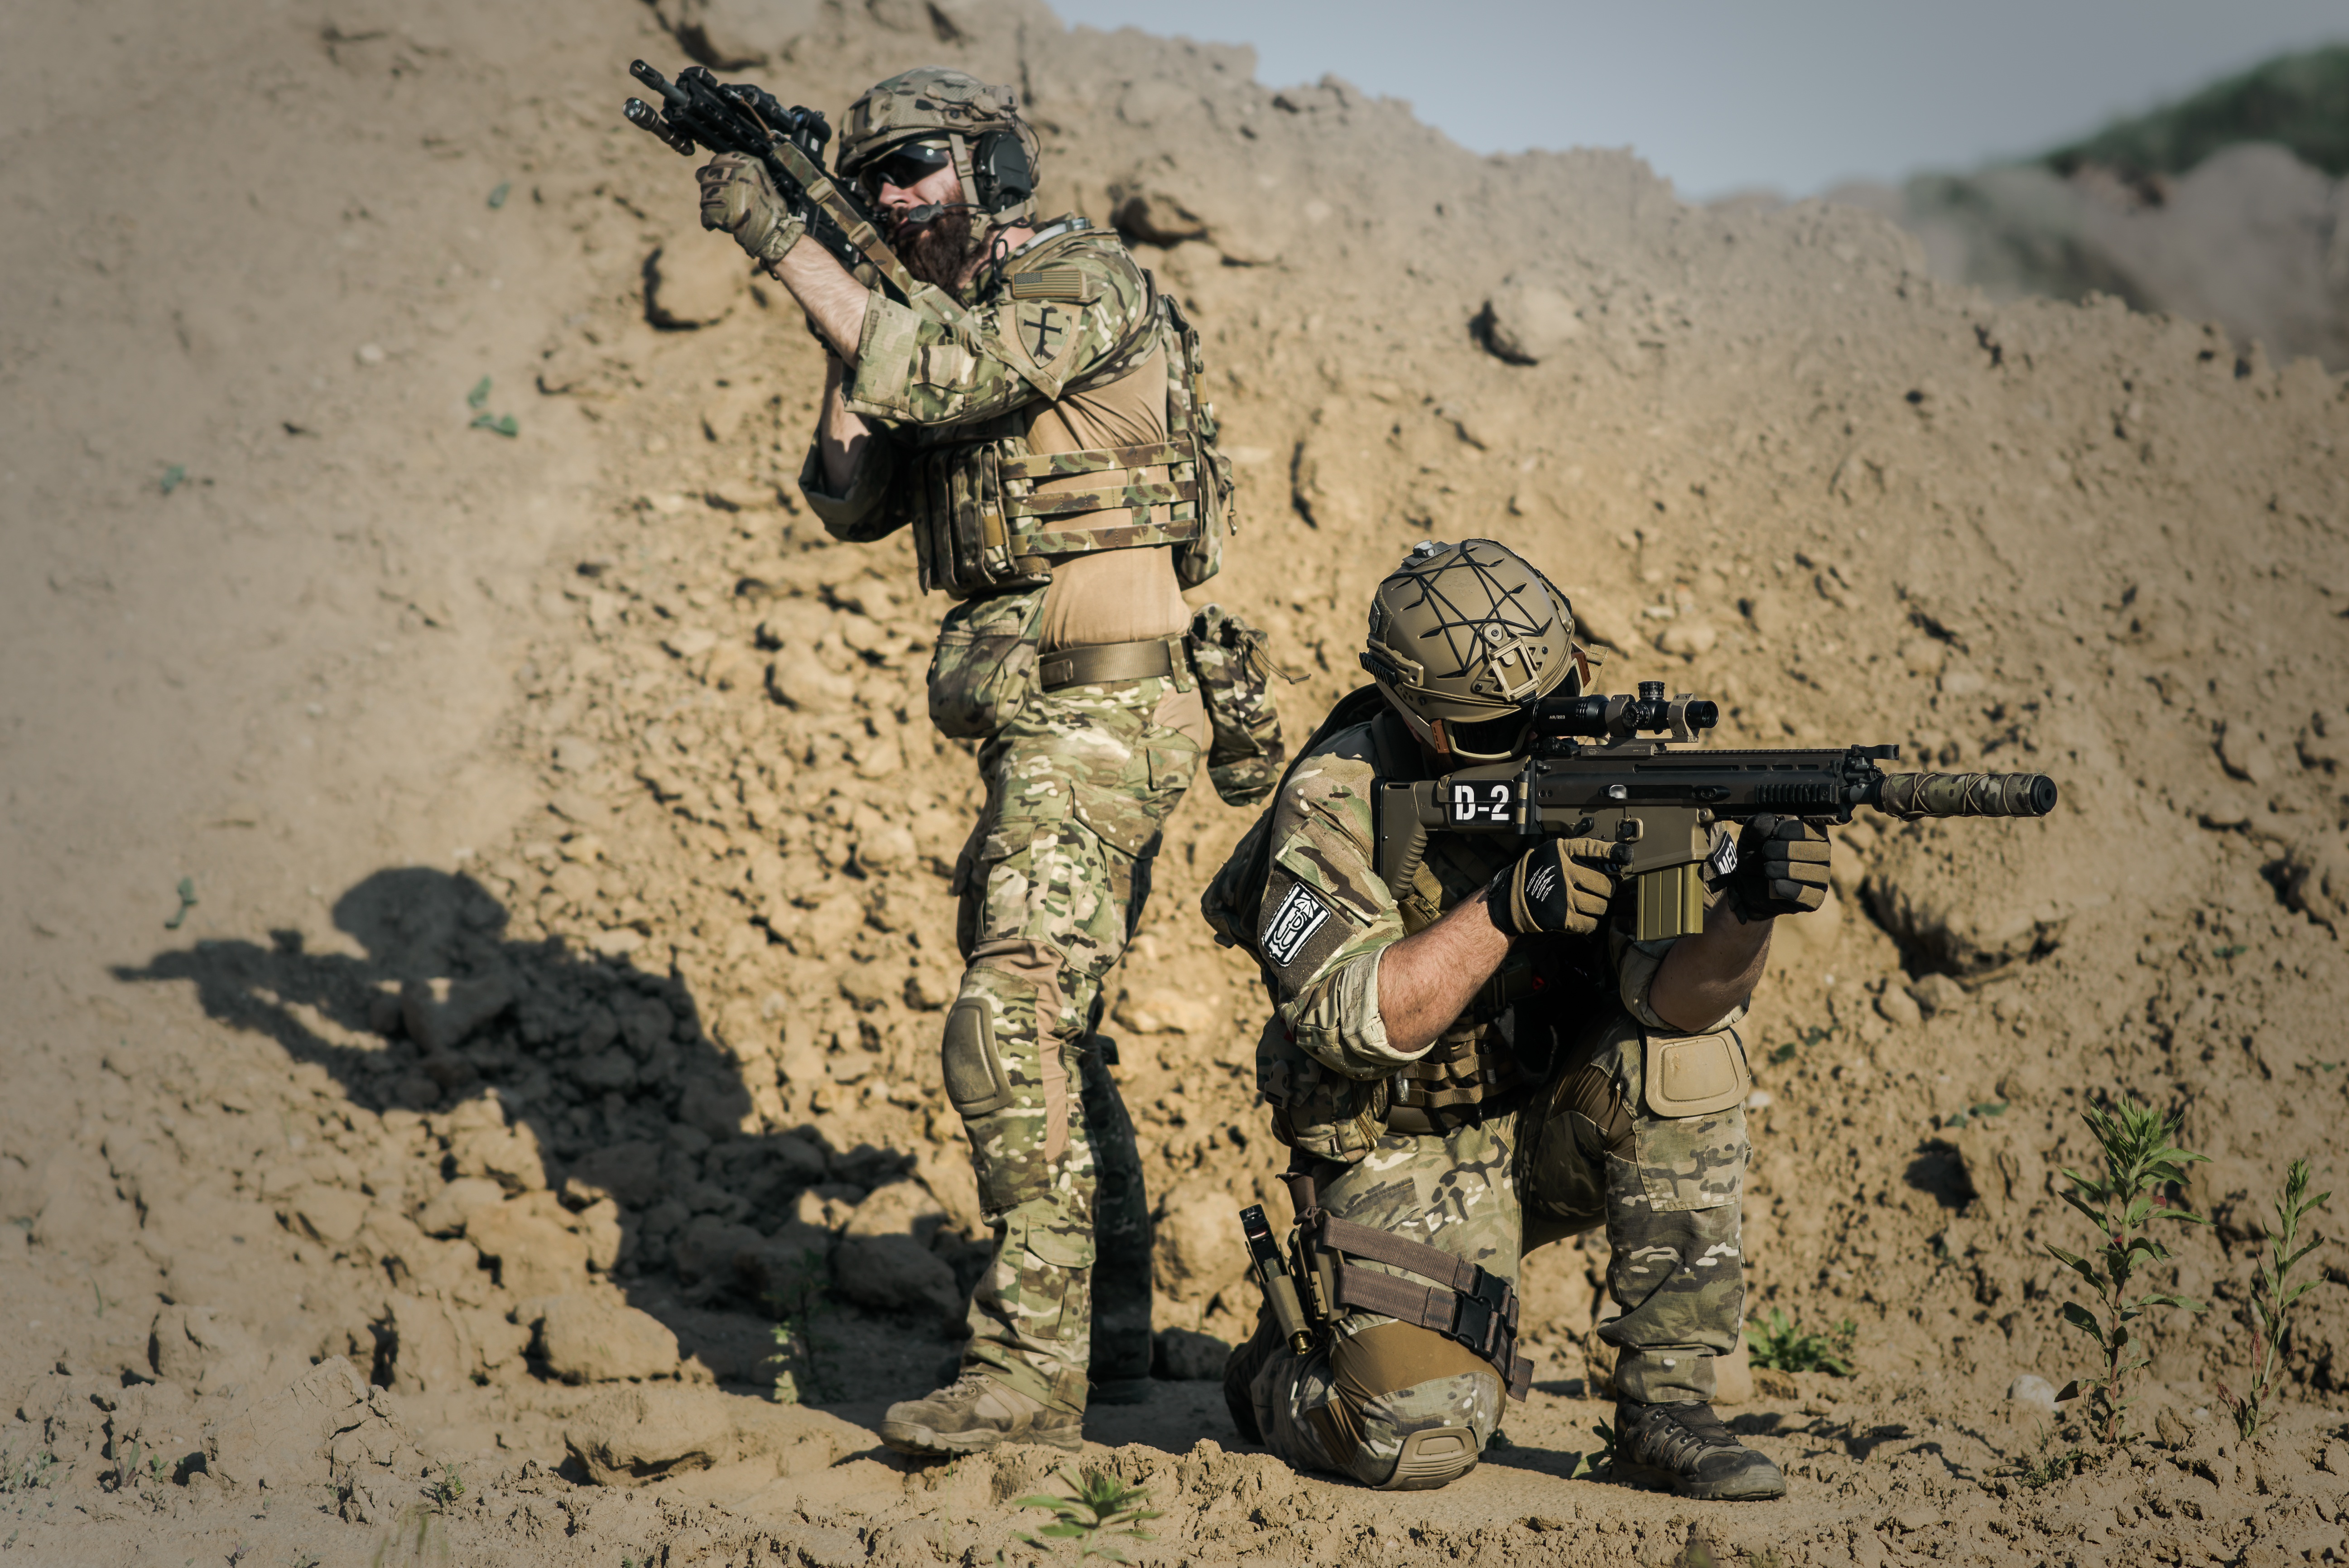
man, nature, outdoor, sand, person, group, people, sport, desert, adventure, backpack, smoke, military, young, soldier, army, action, freedom, extreme, lifestyle, activity, war, team, guns, active, troop, marines, law enforcement, infantry, gunshow, firearm, reconnaissance, adventure travel, asg, marksman